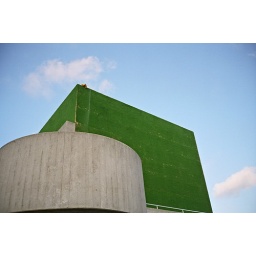
Hard to see, but there's a guy in a sensible yellow rain coat watering the grass on The National Theatre.